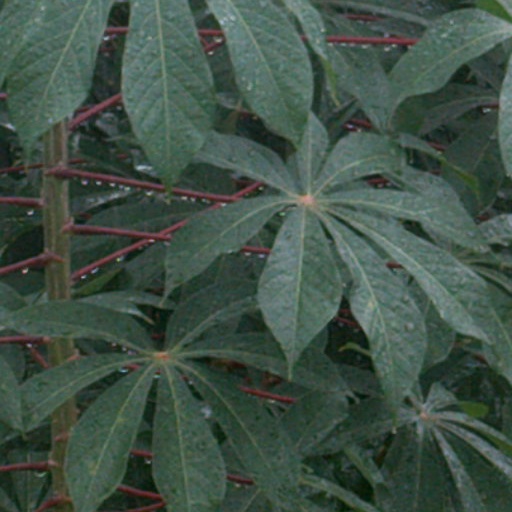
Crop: cassava